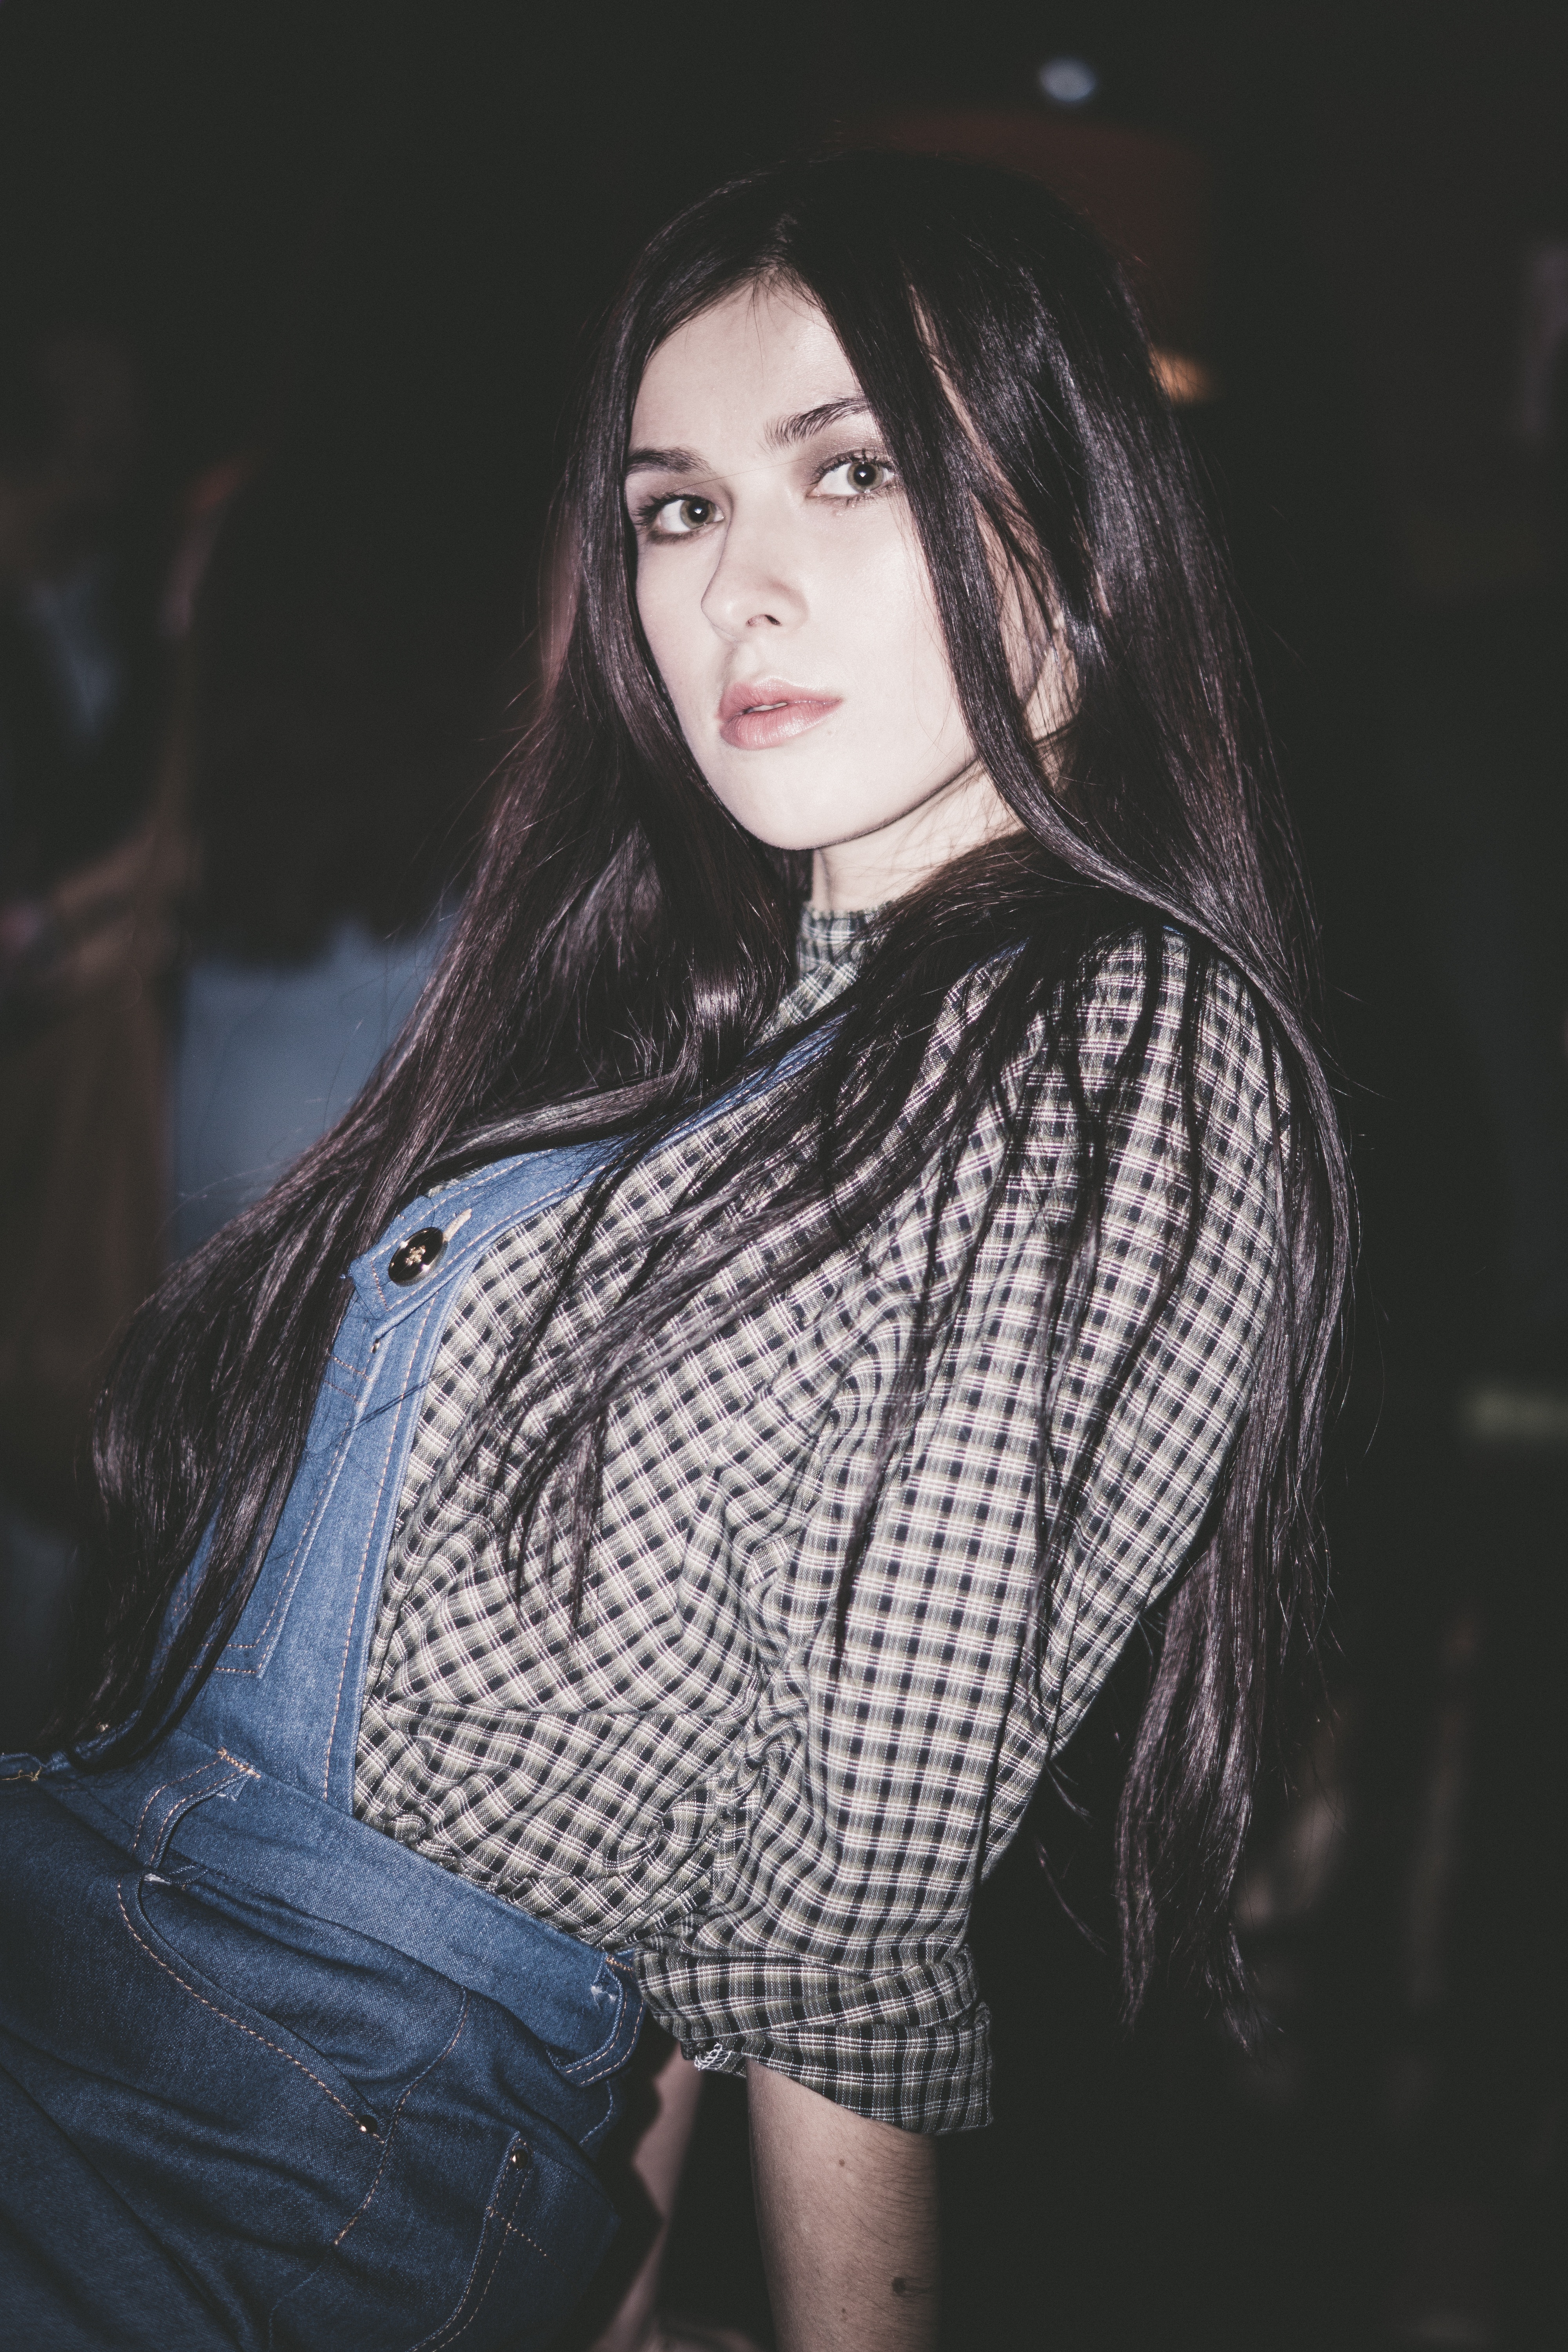
table, person, girl, hair, photography, view, female, singer, model, sitting, fashion, lady, jacket, hairstyle, long hair, black hair, dress, hands, beauty, style, posture, photoshoot, emotions, dark background, cosmetics, photo shoot, brown hair, supermodel